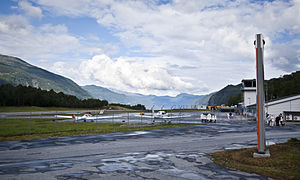
Sandane Lufthavn, Anda
Sandane Lufthavn, Anda er en lufthavn i Gloppen kommune i Sogn og Fjordane fylke i Norge. Den ejes og drives av Avinor AS. Lufthavnen ligger nord for kommunecenteret Sandane, på en halvø mellem Utfjorden og Gloppefjorden. Lufthavnen blev åbnet i 1975 som lufthavn for Nordfjord-området.